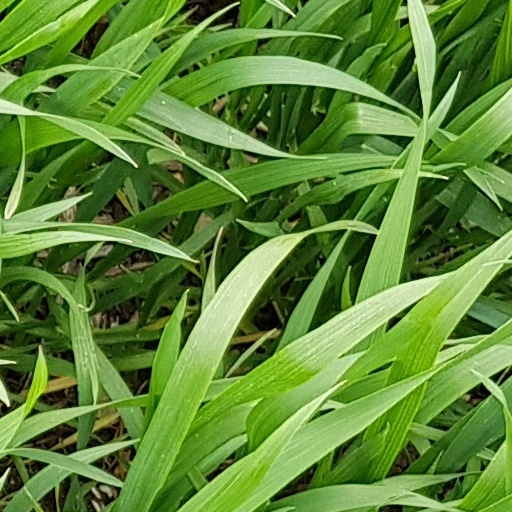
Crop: wheat